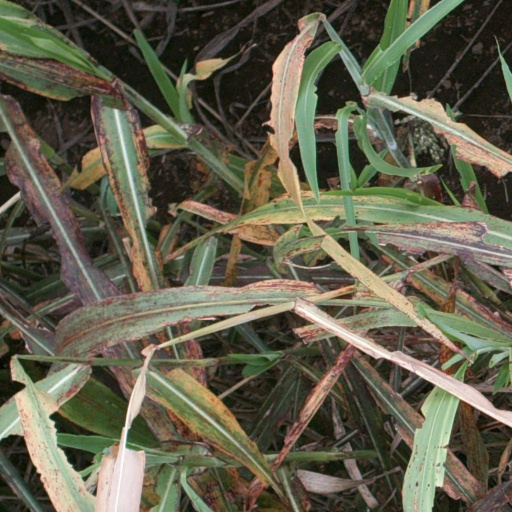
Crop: sorghum